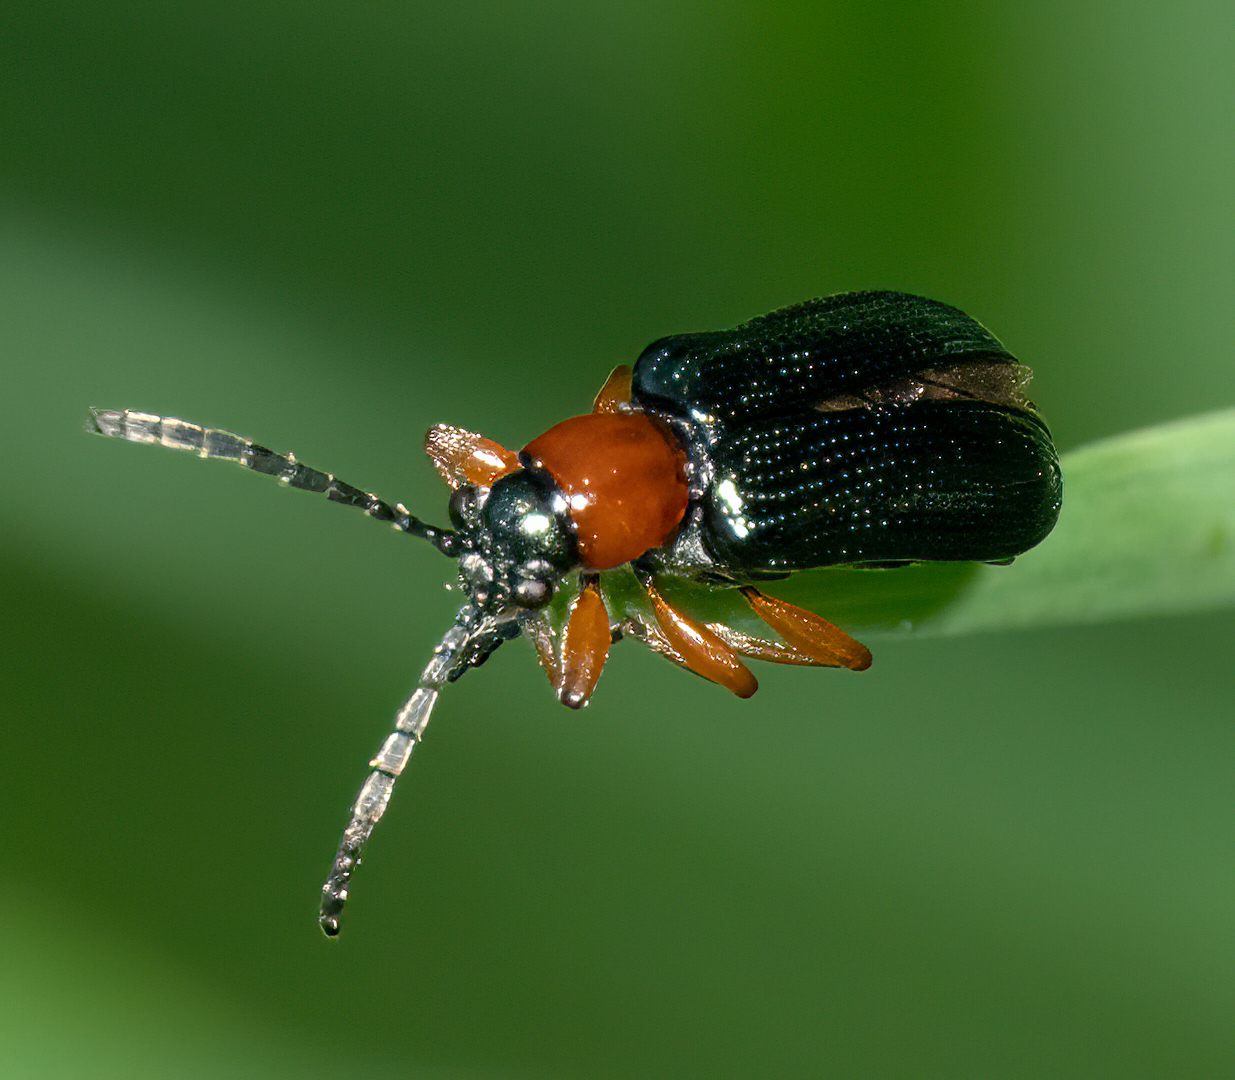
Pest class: cereal_leaf_beetle